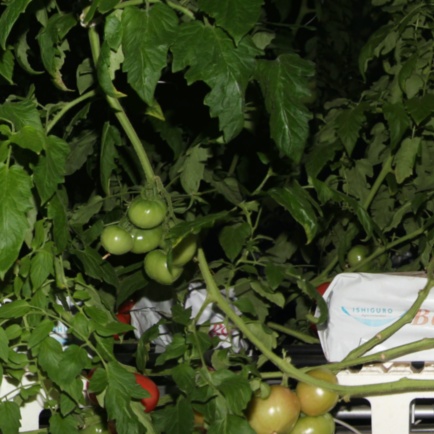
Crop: tomato